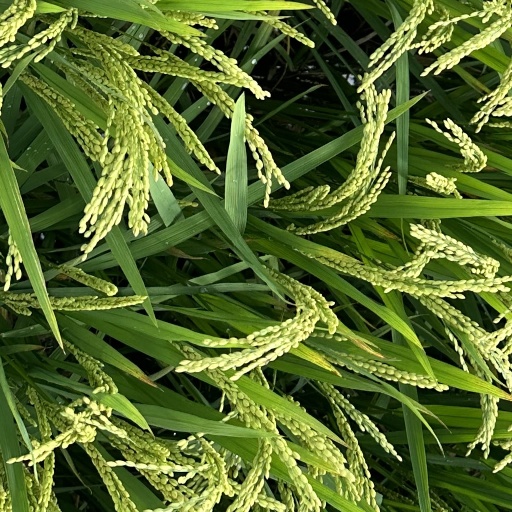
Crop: rice